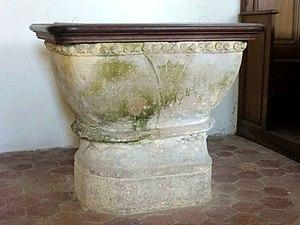
Mobilier de l'église - voir titre.
L'église Saint-Nicolas est une église catholique paroissiale située à Fresnoy-en-Thelle, dans le département de l'Oise, en France. Ses abords austères et sans grand caractère cachent un édifice de qualité du second quart du XIIᵉ siècle et de la première moitié du XVIᵉ siècle, qui est resté en partie inachevé, et a été malmené par le remaniement néo-classique de la façade, en 1758, et la démolition des parties hautes du clocher, après 1842. Elles ont été reconstruites sans style réel. Cependant, le transept, dont le croisillon sud n'a apparemment jamais été construit, et le chœur rectangulaire forment un ensemble homogène de la dernière période romane. Voûtées d'ogives dès l'origine, ces trois travées constituent un intéressant témoignage de la transition successive vers le style gothique. Ainsi, les arcs-doubleaux sont déjà en arc brisé, et les piliers fasciculés, bien hiérarchisés, présentent des colonnettes à chapiteaux très fines. La nef romane n'existe plus : elle fut remplacée par la construction actuelle à la période gothique flamboyante. En cohérence avec le transept incomplet, elle n'est accompagnée que d'un unique bas-côté, au nord.